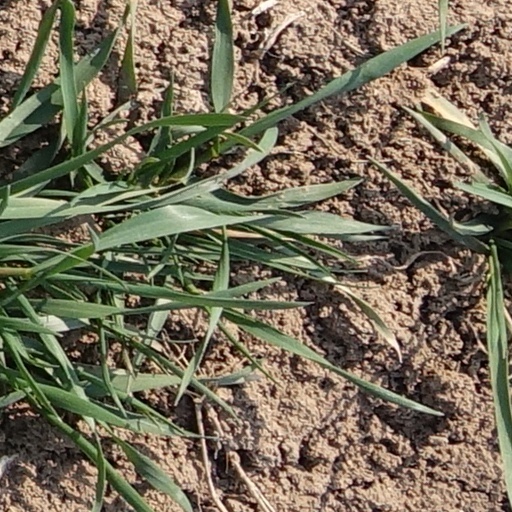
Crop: wheat